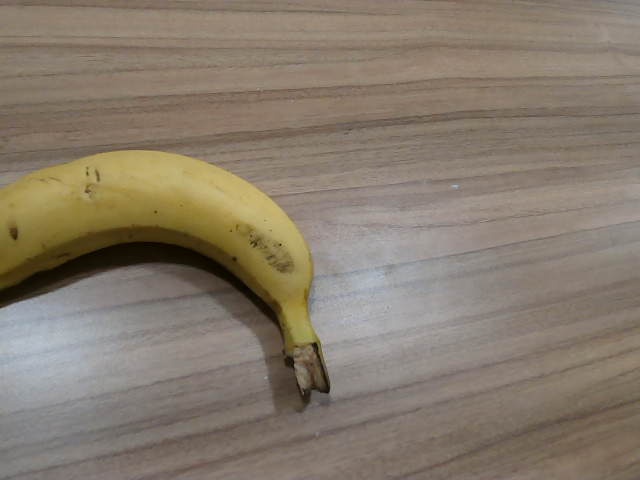
Label: Ripe_Banana